St John's Church, Newland

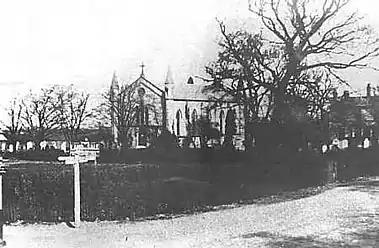
The original St John's building before extensions

The original building was of a simple box construction with a balcony at the rear. It could house a congregation of around 500, which at the time was about the population of the local area, although average attendance was closer to 100.